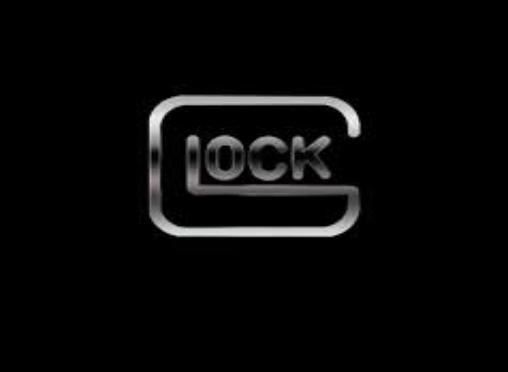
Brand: Glock-2
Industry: Clothes